Phil Packer

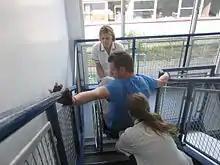
Packer learning how to climb stairs at RNOH Stanmore as a wheelchair user

Packer sustained severe spinal cord injuries in 2008, whilst on operational duty with British military forces in Iraq. He had a motor-complete T12/L1 spinal cord injury, and was told he would never walk again. Following surgery and recuperation, his injury improved to T12/L1 motor-incomplete.